Olivia Mariamne Devenish

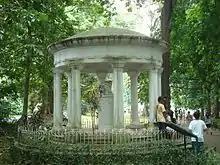
Olivia Devenish Memorial, Bogor

Olivia Mariamne Devenish (16 February 1771 – 26 November 1814) was the wife of Sir Stamford Raffles, vice governor of Java (1811–1816) from 1805 to 1814. A monument was erected to her memory in the botanical garden of Buitenzorg (Bogor).